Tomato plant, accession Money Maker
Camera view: tilt-top (135 deg); turntable rotation: 0 degrees
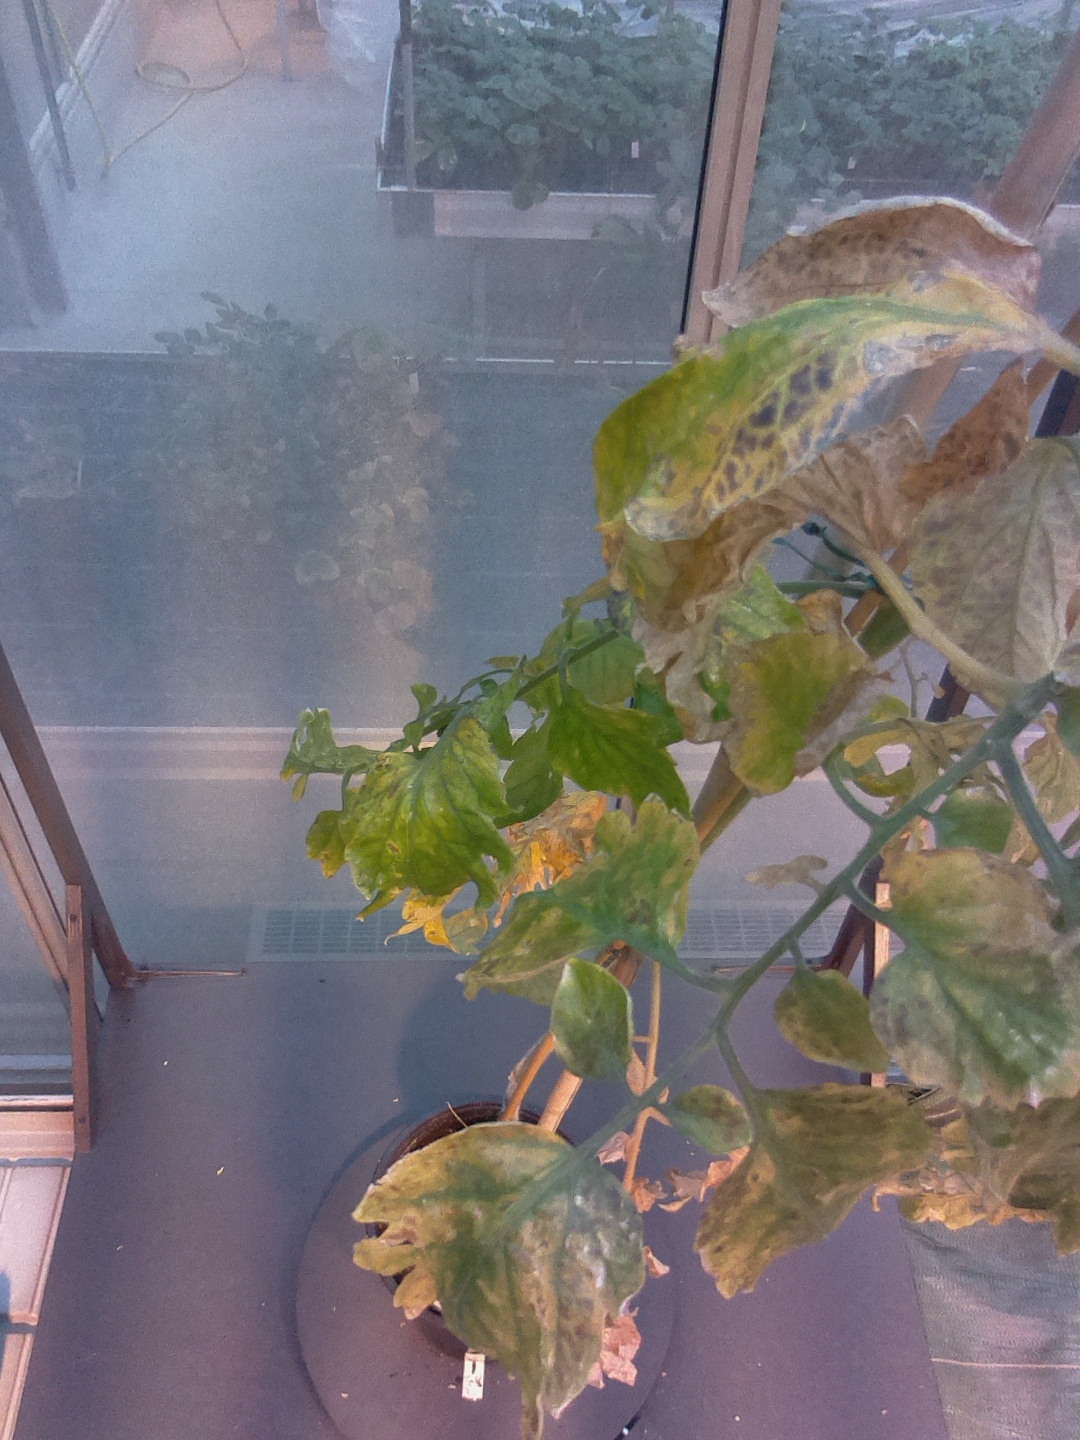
BBCH growth stage 82: 20%-30% of fruits show typical fully ripe color